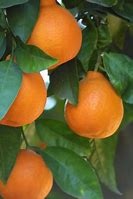
Label: mandarine